Piper Alpha

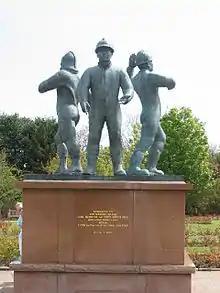
Memorial to the disaster in Hazlehead Park, Aberdeen

The Piper Alpha Public Inquiry was set up in November 1988 to establish the cause of the disaster. It was chaired by the Scottish judge William Cullen. A variety of sources of evidence were used, including eyewitness accounts from survivors and crews of nearby vessels, data from nearby platforms, the recovery of the deceased, debris collected from the seabed, documentation available ashore, and accounts from 'back-to-back' personnel who had recently worked on Piper Alpha. Highly unusual for an inquiry of this scope was the fact that the entire scene of the accident had effectively disappeared into the sea. The inquiry decided against the recovery of the process modules from the seabed, due to the time required, the hazards involved, and the low chance that that evidence could actually prove useful for the investigation. The living quarters had, however, been recovered, and this allowed for the collection of key documents to support the investigation.